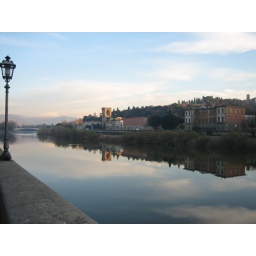
this is the river arno, seen from in front of the national library